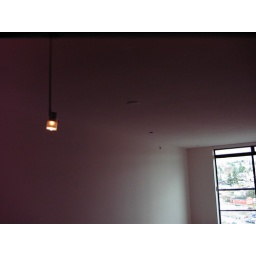
one of two hanging lights above kitchen sink